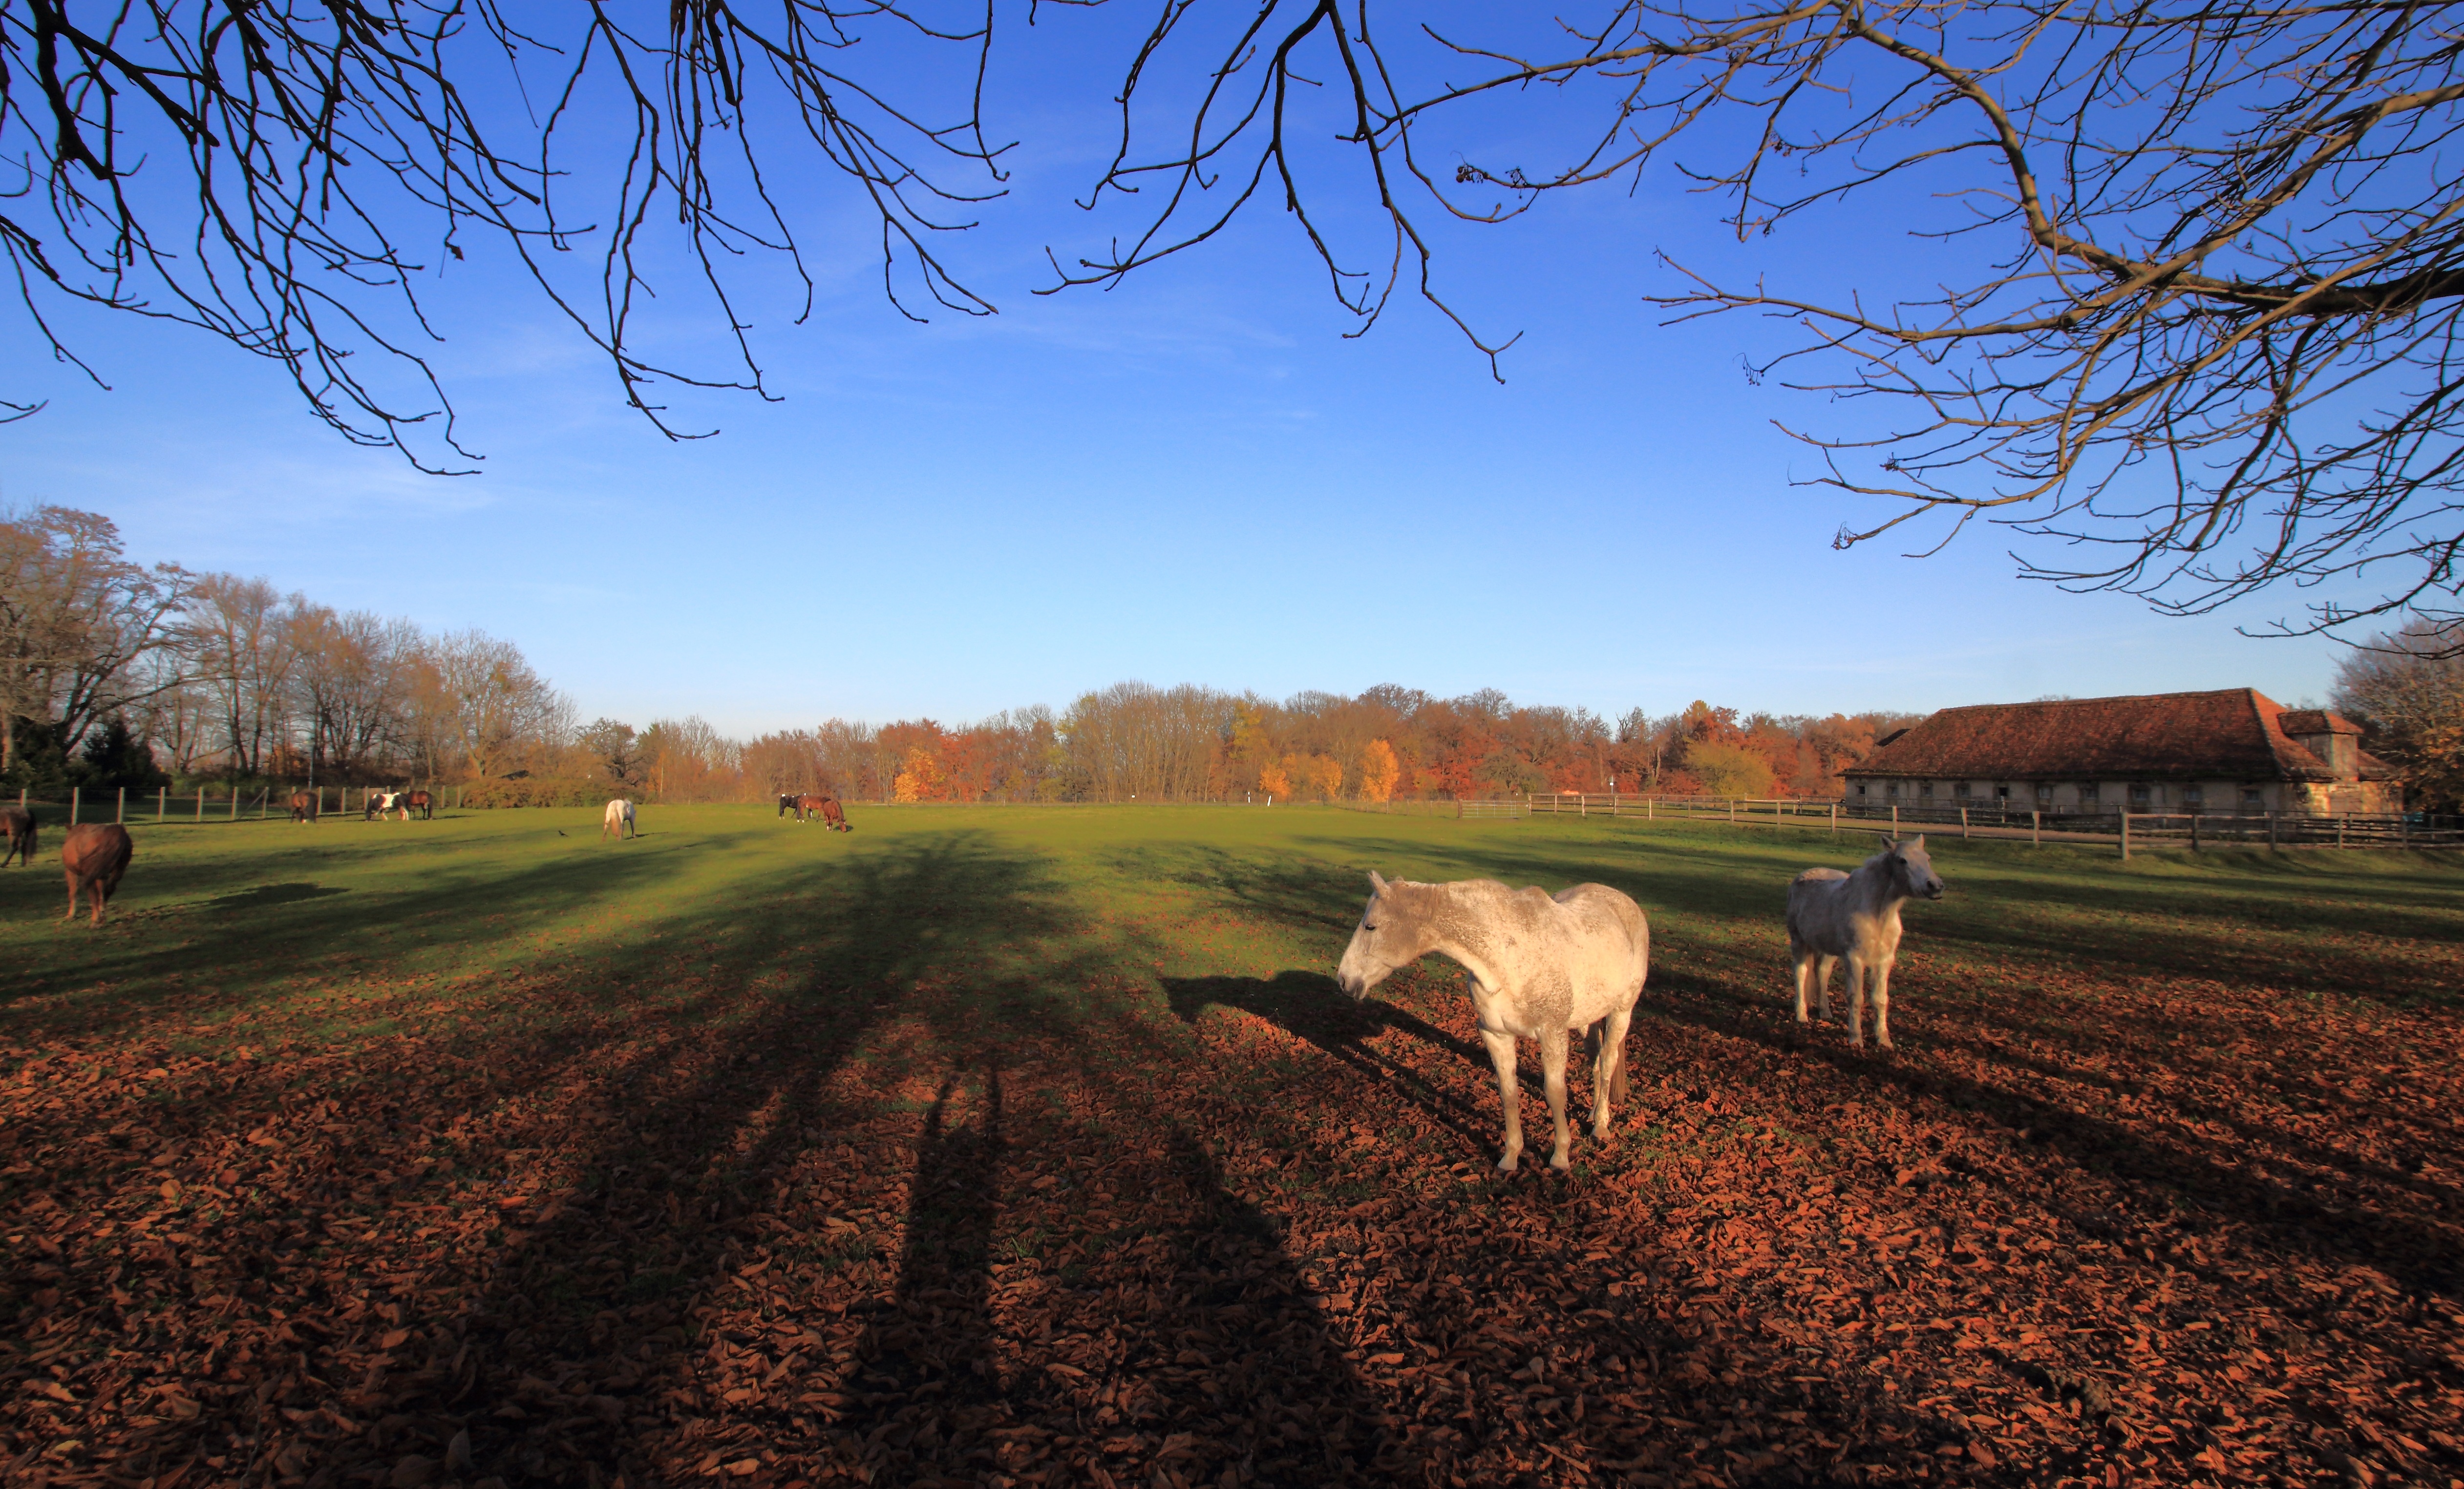
landscape, tree, grass, field, farm, meadow, prairie, morning, flower, animal, pasture, grazing, autumn, shadow, soil, agriculture, season, plain, paddock, leaves, horses, grassland, coupling, rural area, grass family